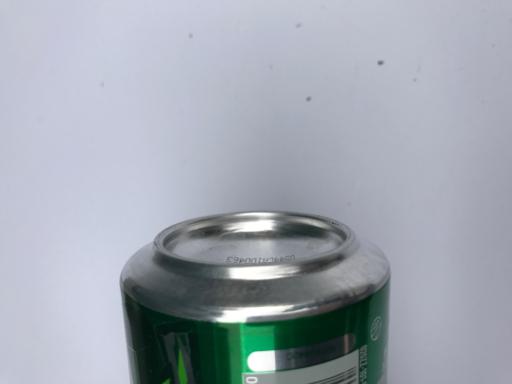
Label: metal